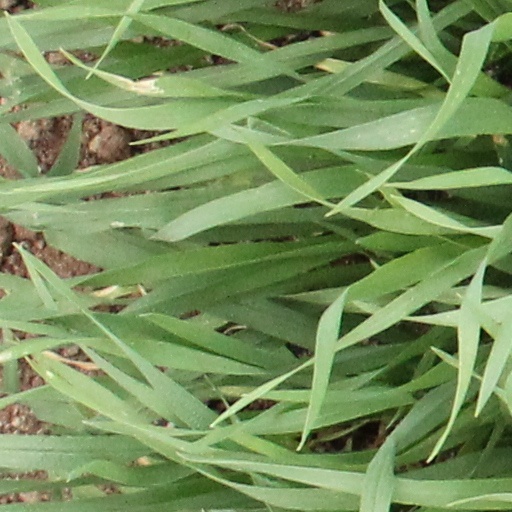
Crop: wheat